Matt Cameron

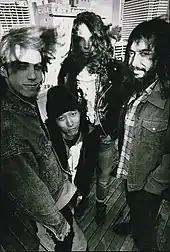
Cameron "(left)" as a member of Soundgarden in 1987

By September 1986, Cameron had gained so much notoriety in the local music scene that he was chosen to play for Soundgarden, replacing drummer Scott Sundquist. Soundgarden was made up of vocalist/guitarist Chris Cornell, guitarist Kim Thayil, and bassist Hiro Yamamoto. Cornell said, "When I first met Matt, he was already the best drummer in town ... He just seemed very confident and well-adjusted." The band signed with the independent label Sub Pop and released the "Screaming Life" EP in 1987 and the "Fopp" EP in 1988. In 1988, the band signed with legendary punk record label SST Records and released its debut full-length album "Ultramega OK". The album earned the band its first major award nomination, a Grammy Award, in 1990. The band subsequently signed with A&M Records, becoming the first grunge band to sign to a major label. In 1989, the band released its first album for a major label, "Louder Than Love". Following the release of "Louder Than Love", Yamamoto left the band to finish his master's degree in Physical Chemistry at Western Washington University. He was replaced by former Nirvana guitarist Jason Everman. Everman was fired following Soundgarden's tour supporting "Louder Than Love".